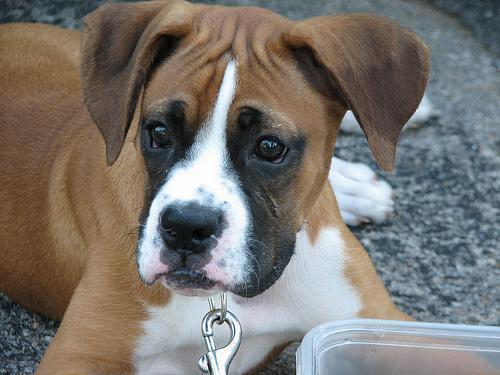
boxer